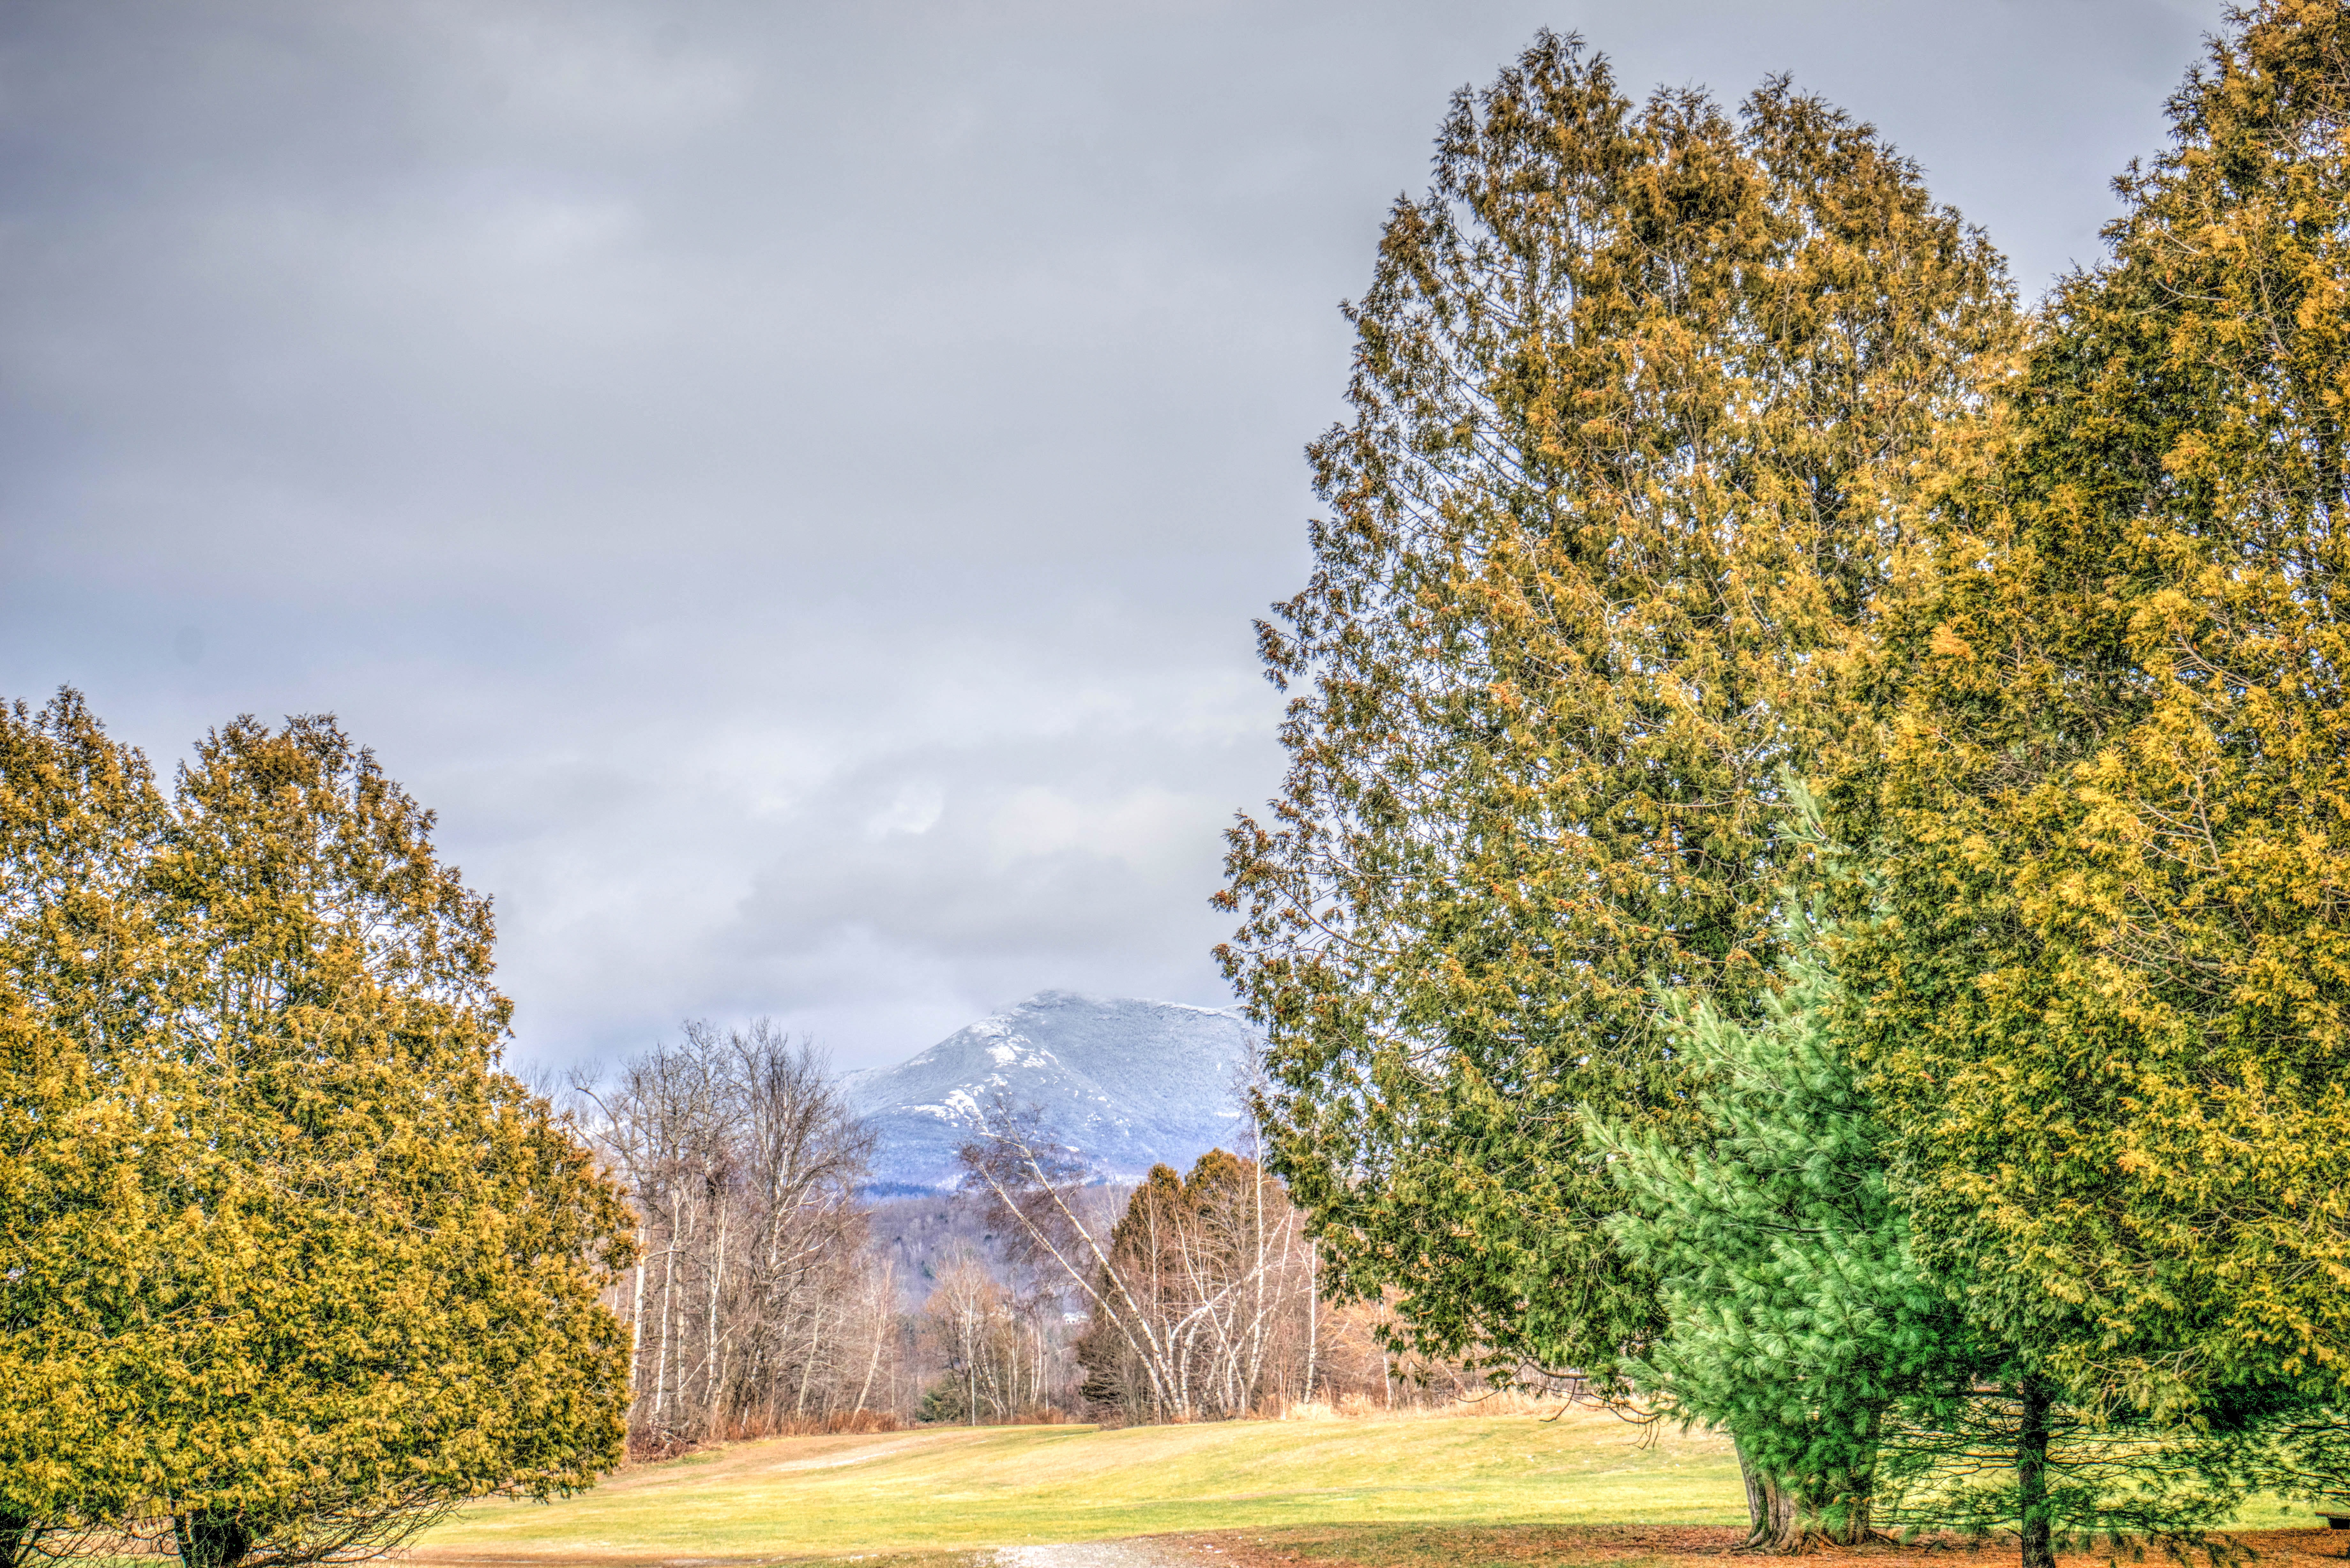
landscape, tree, nature, grass, plant, sky, field, lawn, meadow, countryside, sunlight, morning, leaf, fall, hill, flower, rural, autumn, park, season, trees, clouds, mountains, woodland, vermont, rural area, woody plant